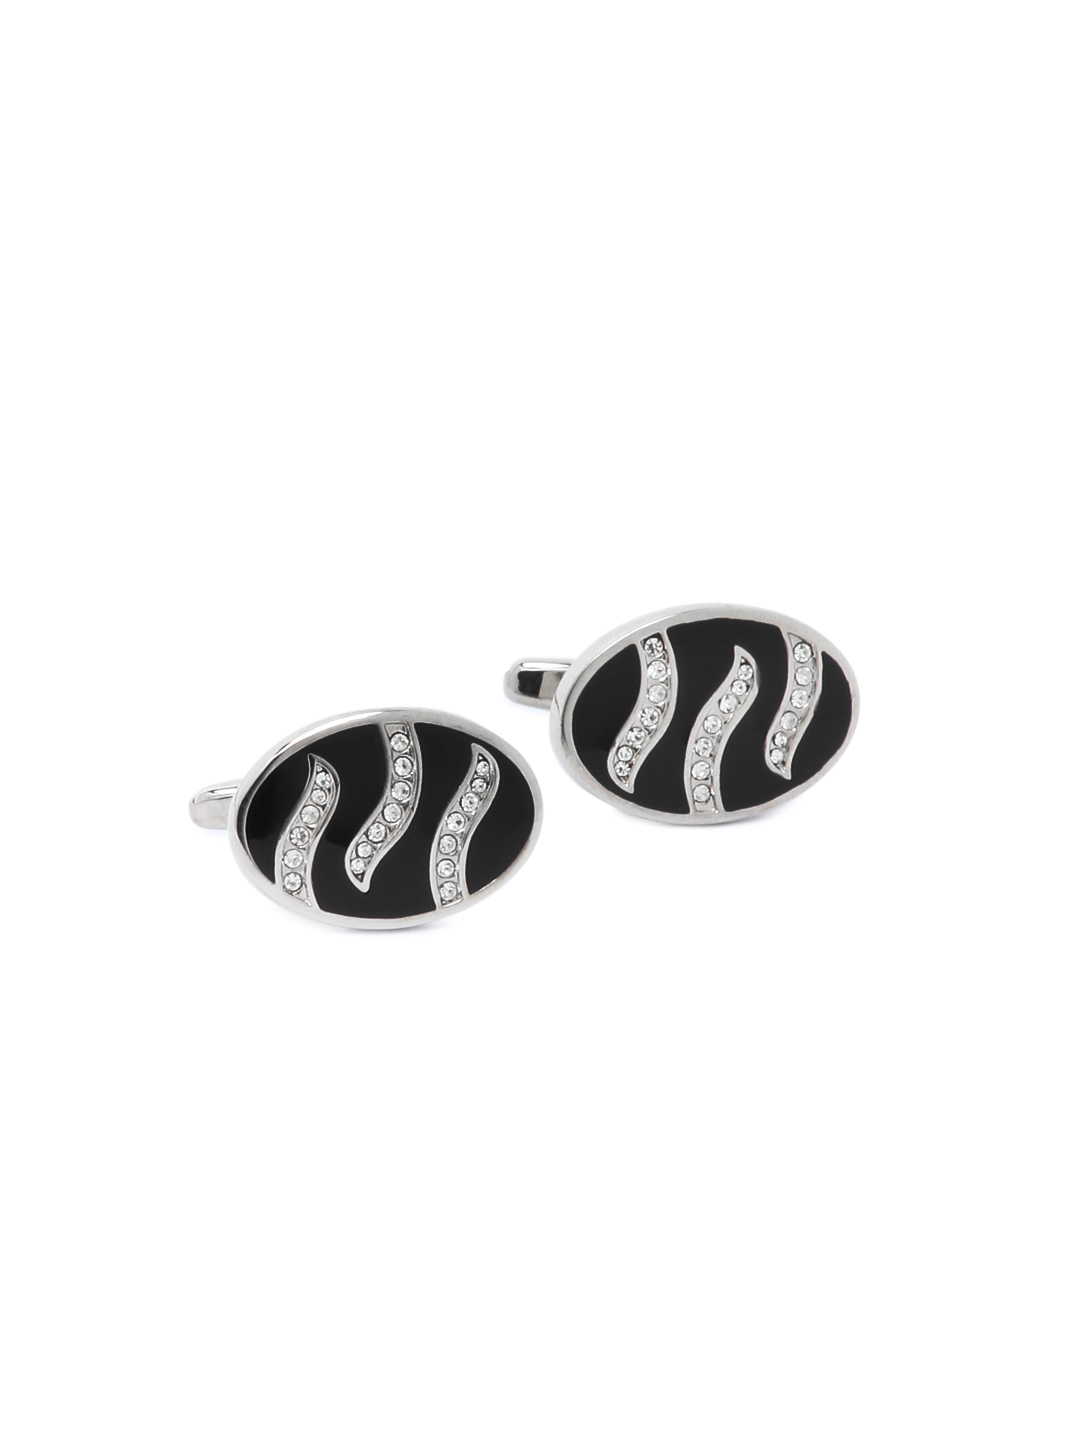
Hakashi Men Black Cufflinks
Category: Accessories / Cufflinks / Cufflinks
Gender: Men
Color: Black
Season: Summer 2012
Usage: Casual